Judith Simonian

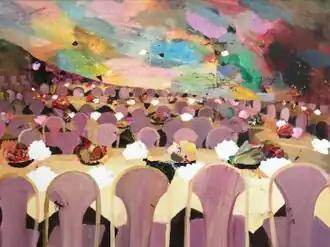
Judith Simonian, "The Sky is Falling", acrylic on canvas, 48" x 64", 2018.

Writers contend that Simonian's later work ventures into more ambitious territory, broadly mixing imagery, styles and approaches in spatial conundrums that push pictorial space and cognition to near-collapse. In these paintings, she delves further into montage (literal and painted), knitting together abstract passages, still lifes, domestic interiors, structures and travel scenes with dissolving, shifting boundaries. For example, "Mountain with Flags" (2012), "Ski Lift" (2013) and "Ferry Boat" (2018) feature curtains of color slathered over idyllic landscapes punctured by breaks, holes, ruptures or collaged shards; "Huffington Post" suggests that the disjunctures of natural and man-made, sublime and banal invite uneasy thoughts about hubris and romantic idealism, spiritual tourism and ecological degradation.